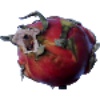
Label: Pitahaya Red 1